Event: Nepal Earthquake
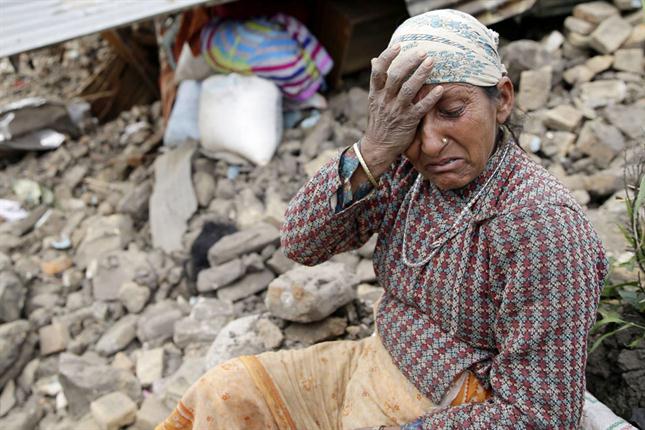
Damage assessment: damage